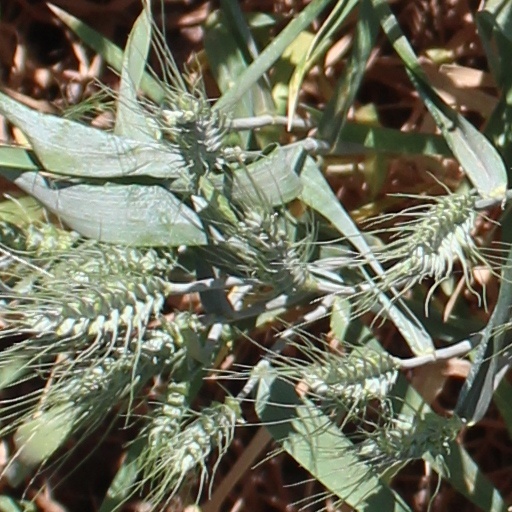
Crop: wheat